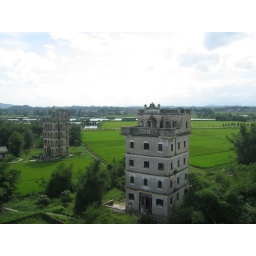
old grey buildings in a land of green